Question: Please indicate a possible affordance area of the drink_with_bottle that can be used for drinking
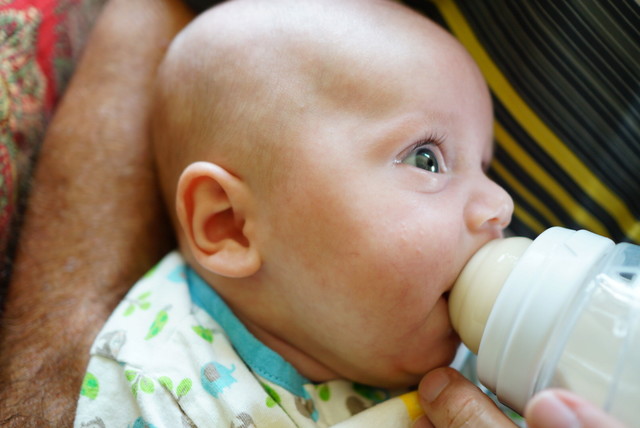
Answer: [444.5, 224, 637.5, 421]